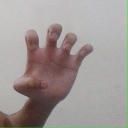
अक्षर: झ